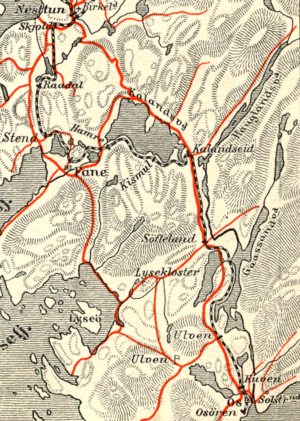
Nesttun–Osbanen
Banen på et kort fra 1907.
Nesttun-Osbanen, ofte forkortet Osbanen, var en jernbane mellem Nesttun og Osøyro ved Bergen i Norge. Banen åbnede 1. juli 1894 og blev nedlagt 2. september 1935 som den første jernbane i Norge. Banen var en 26,3 km lang smalsporsbane med sporvidden 750 mm.